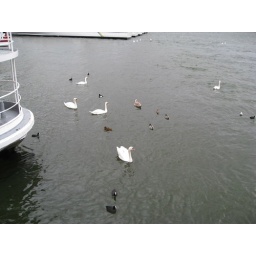
Swans and ducks in the water in Stockholm